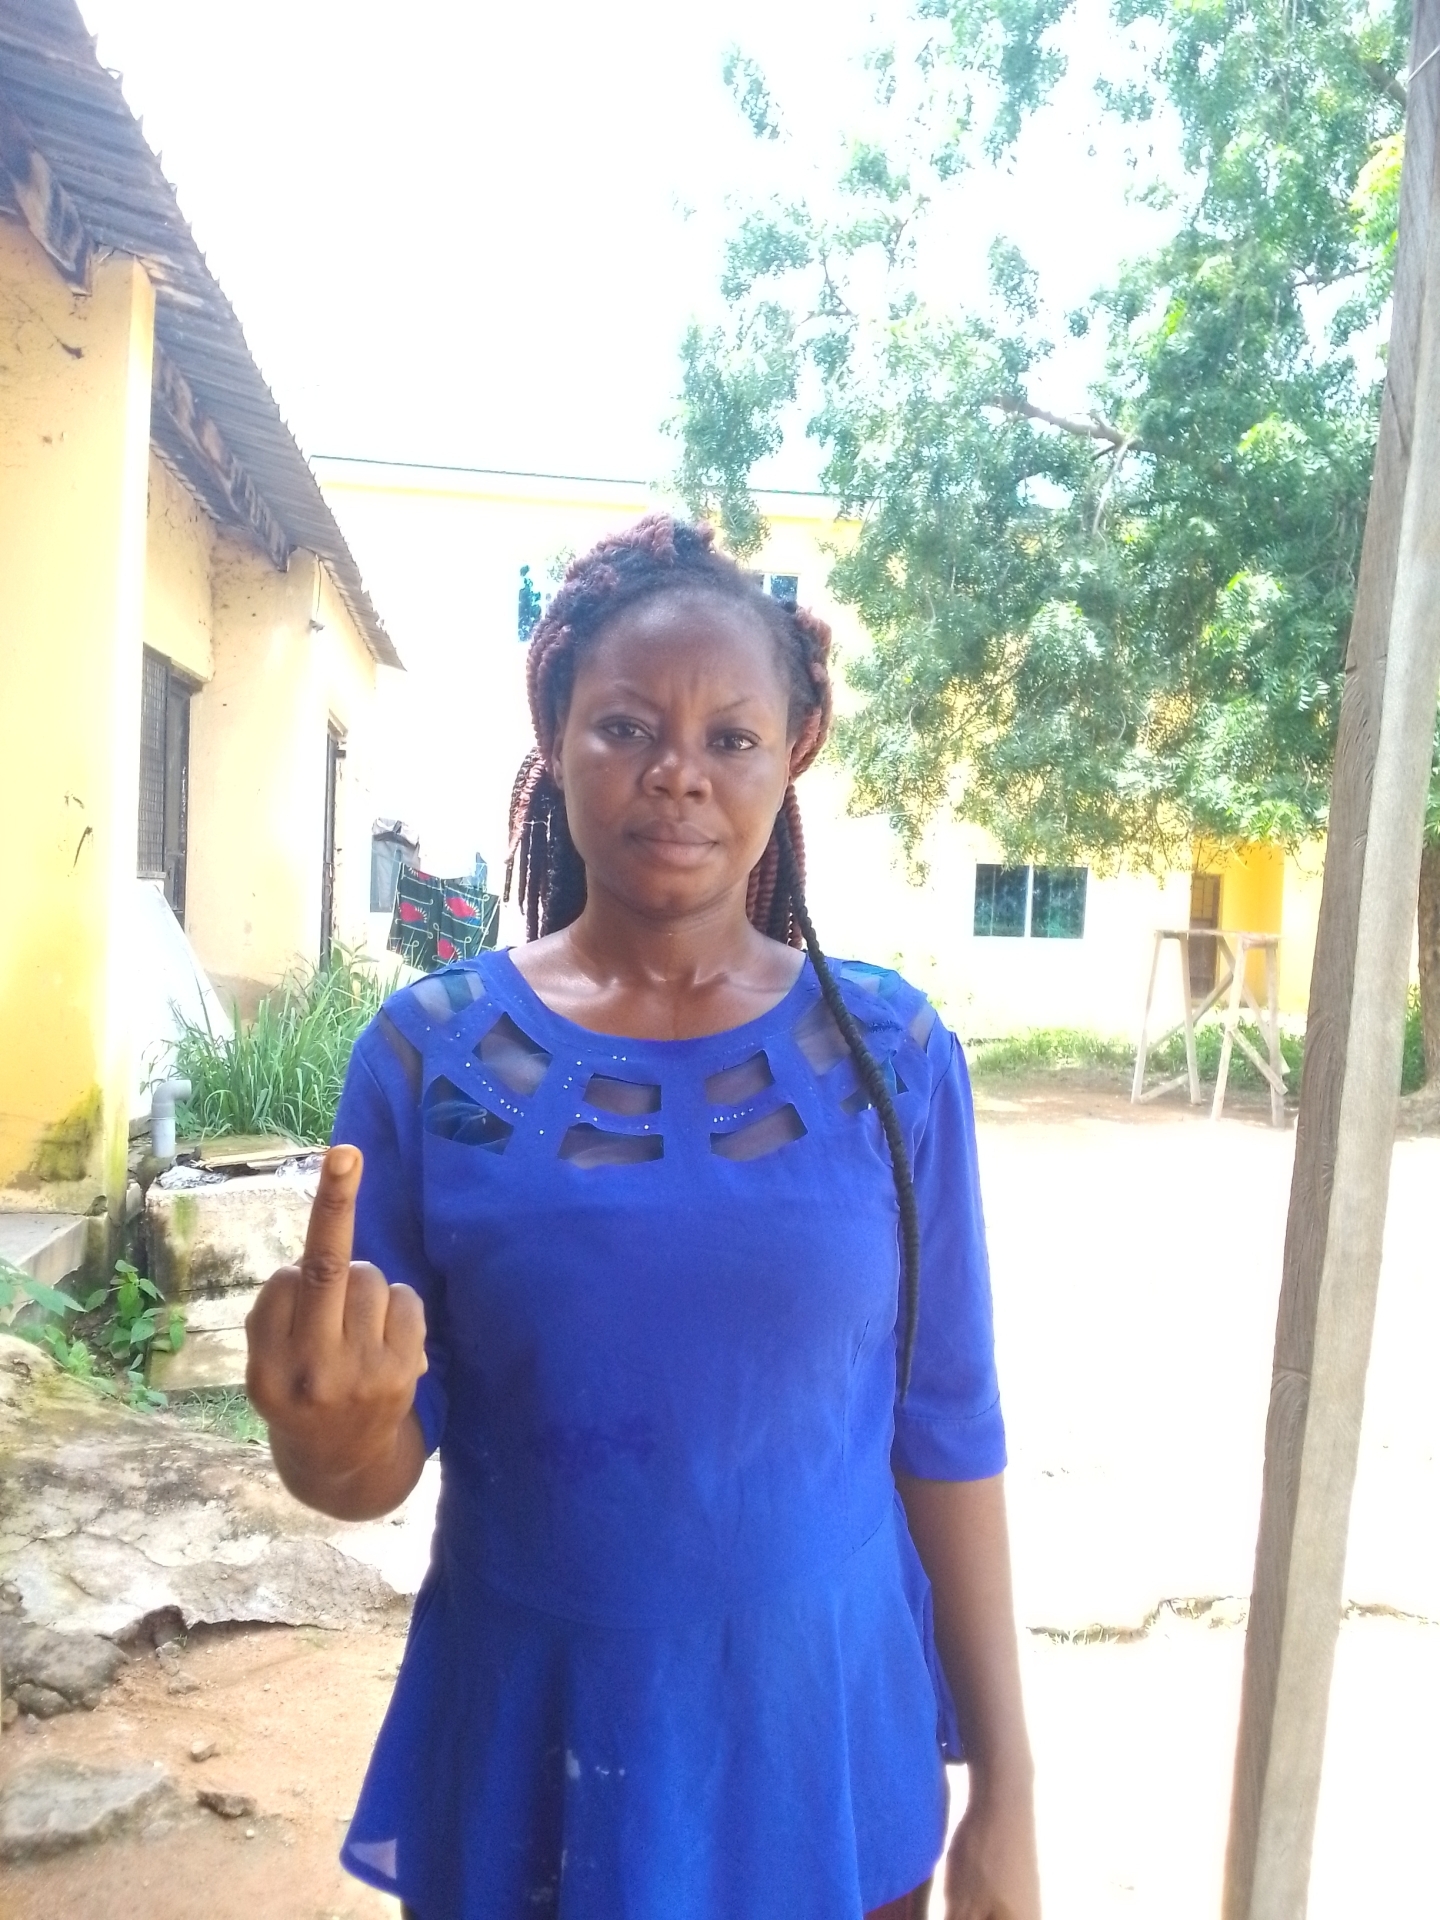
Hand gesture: middle_finger